Yvon Deschamps

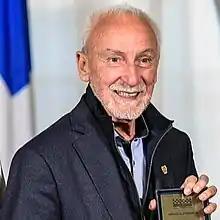
Yvon Deschamps in 2018

Yvon Deschamps (born July 31, 1935, in Montreal, Quebec) is a Quebec author, actor, comedian and producer best known for his monologues. His social-commentary-tinged humour propelled him to prominence in Quebec popular culture in the 1970s and 1980s. A long time comedian and still active, Deschamps is now perceived the greatest in Quebec history.